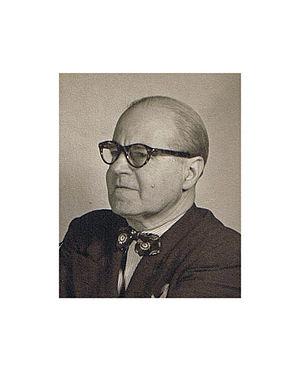
René Plaissetty peu avant sa mort
René Alexis Plaissetty est un cinéaste et producteur de cinéma franco-américain, né le 7 mars 1889 à Chicago et mort le 4 janvier 1955 à Los Angeles.